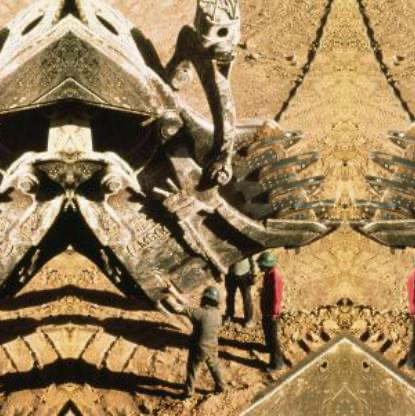
Objects in the image:
label: helmet
label: helmet